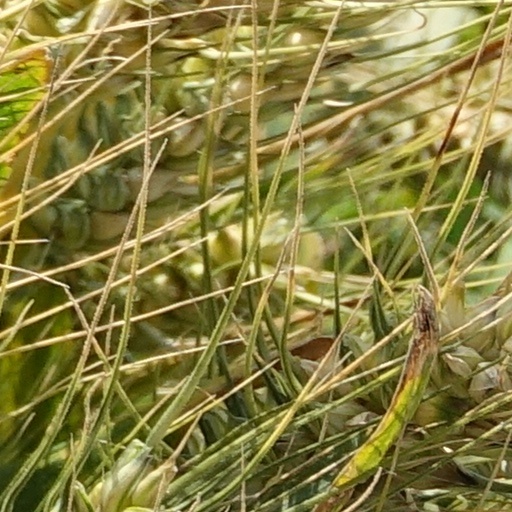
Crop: wheat